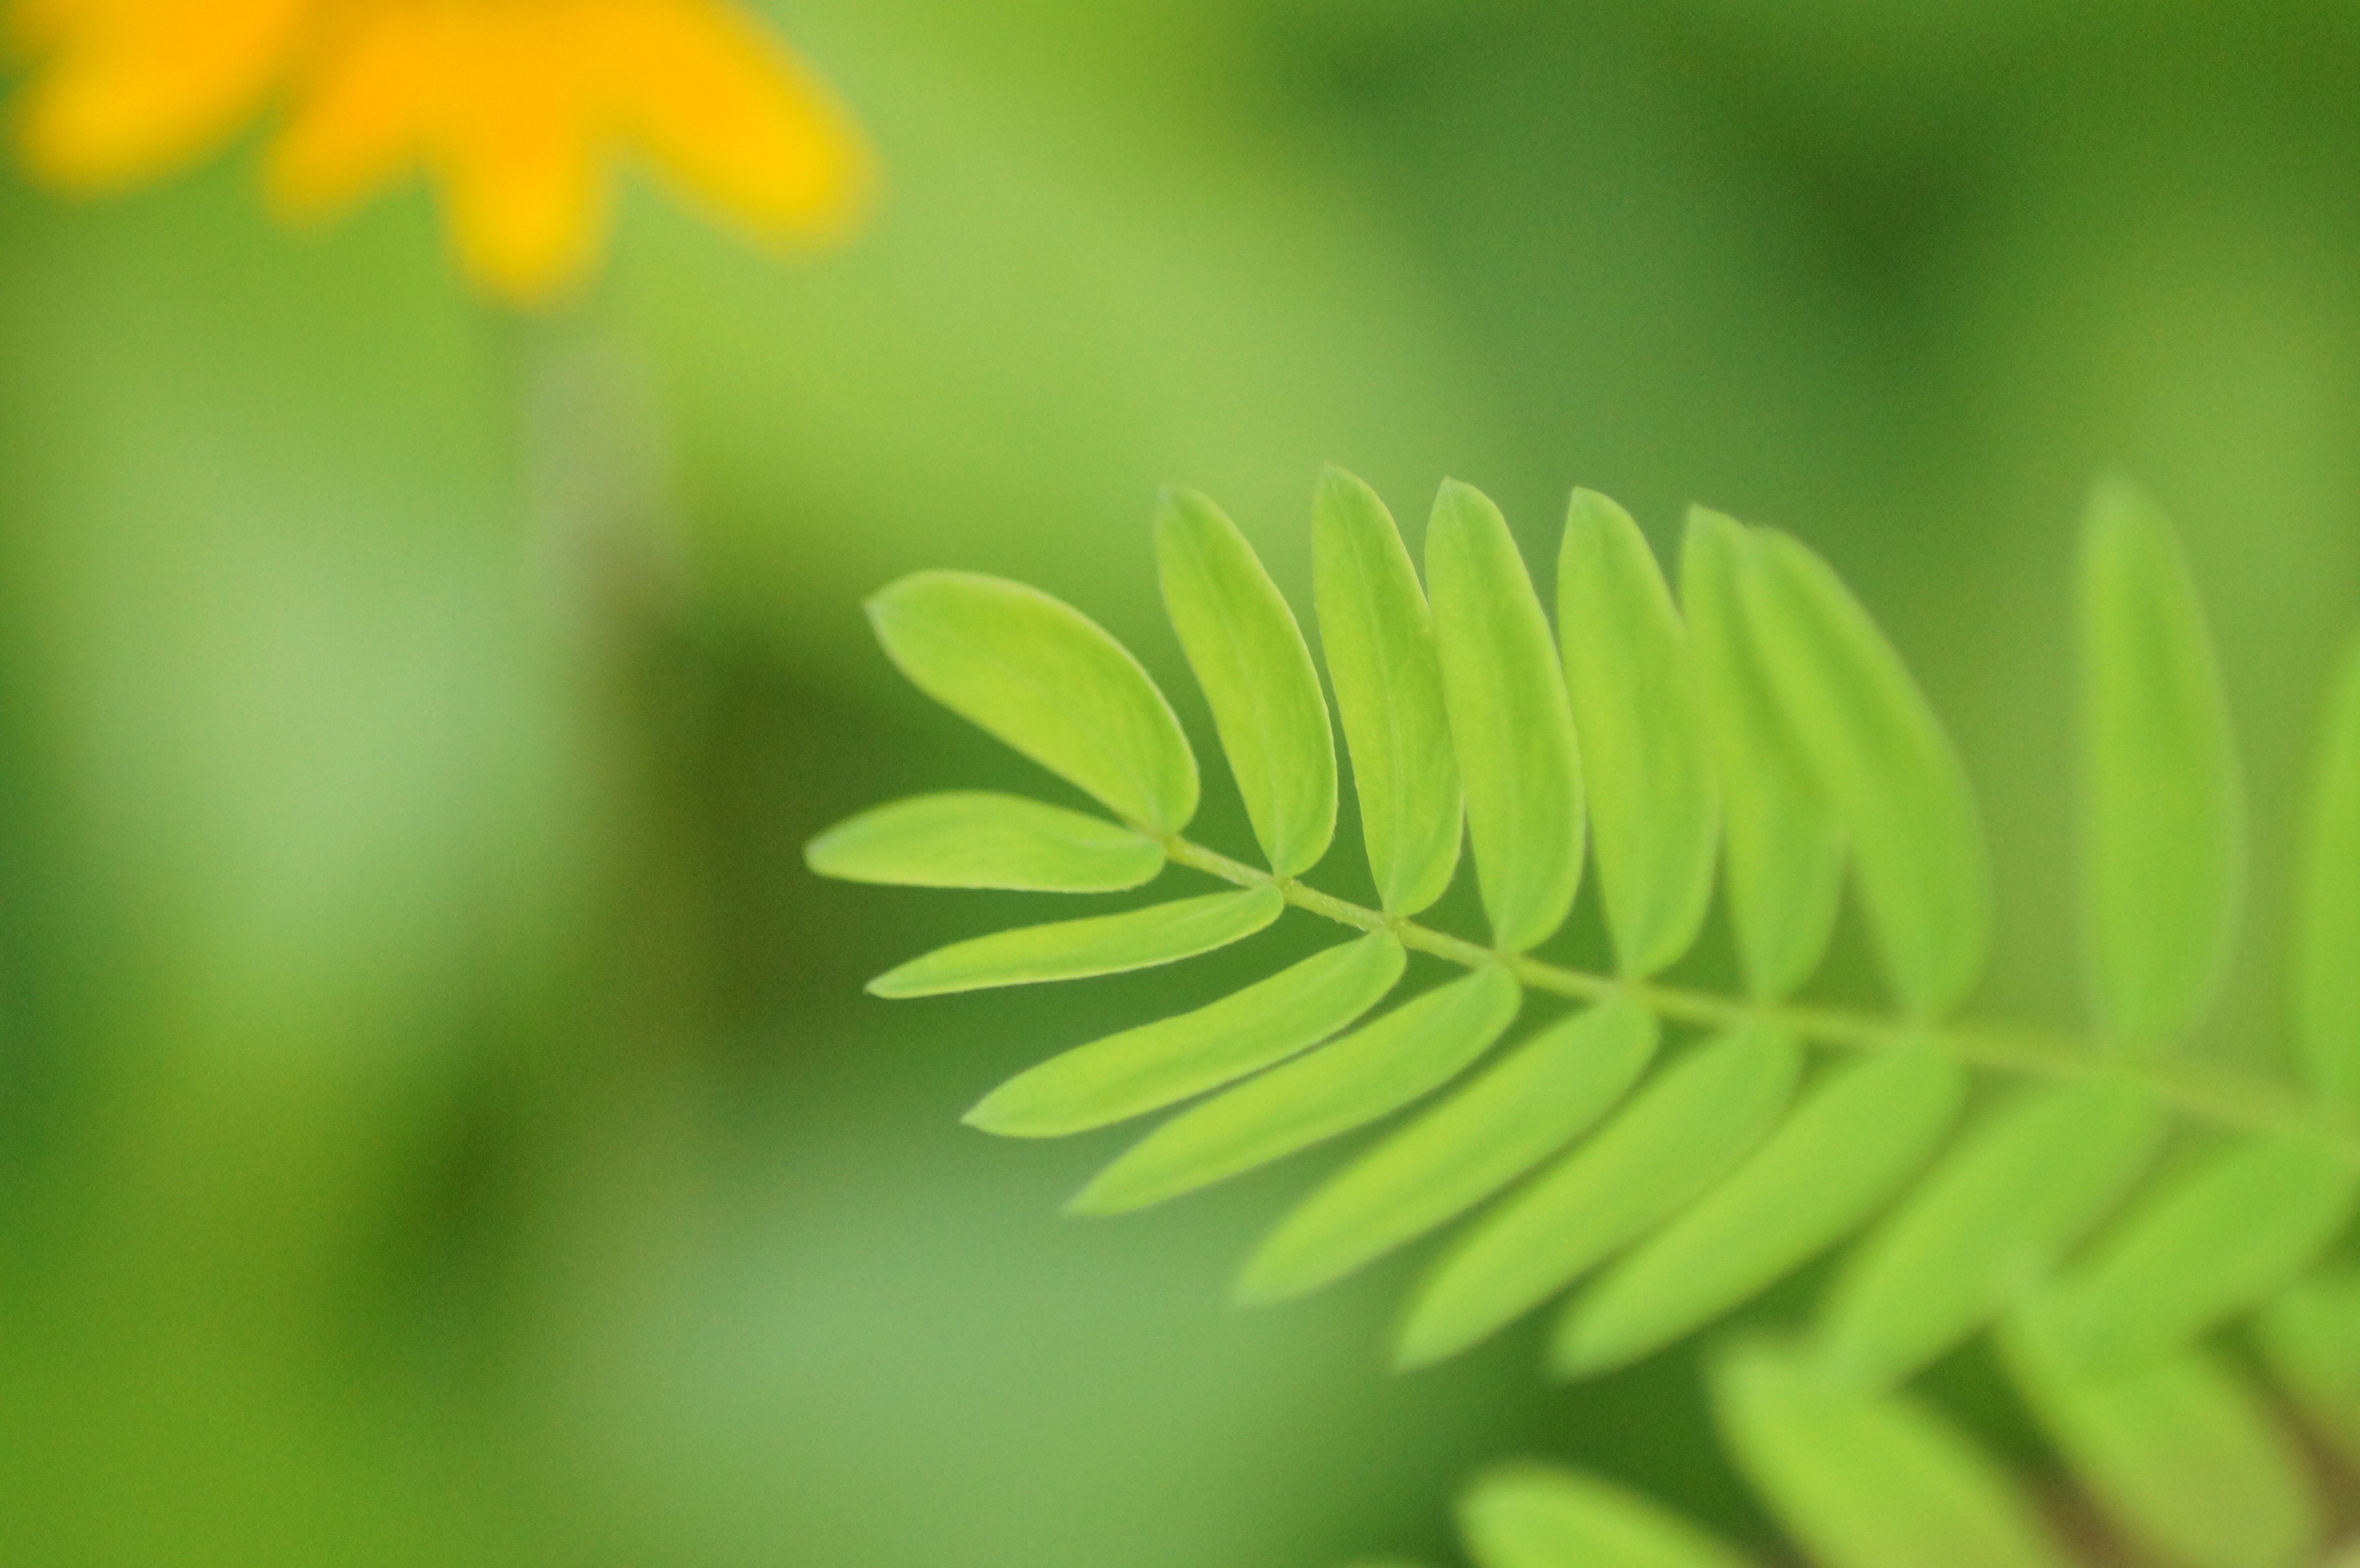
nature, forest, grass, branch, structure, plant, sunlight, leaf, flower, petal, environment, green, macro, botany, yellow, flora, plants, close up, trees, leaves, macro photography, plant stem, land plant